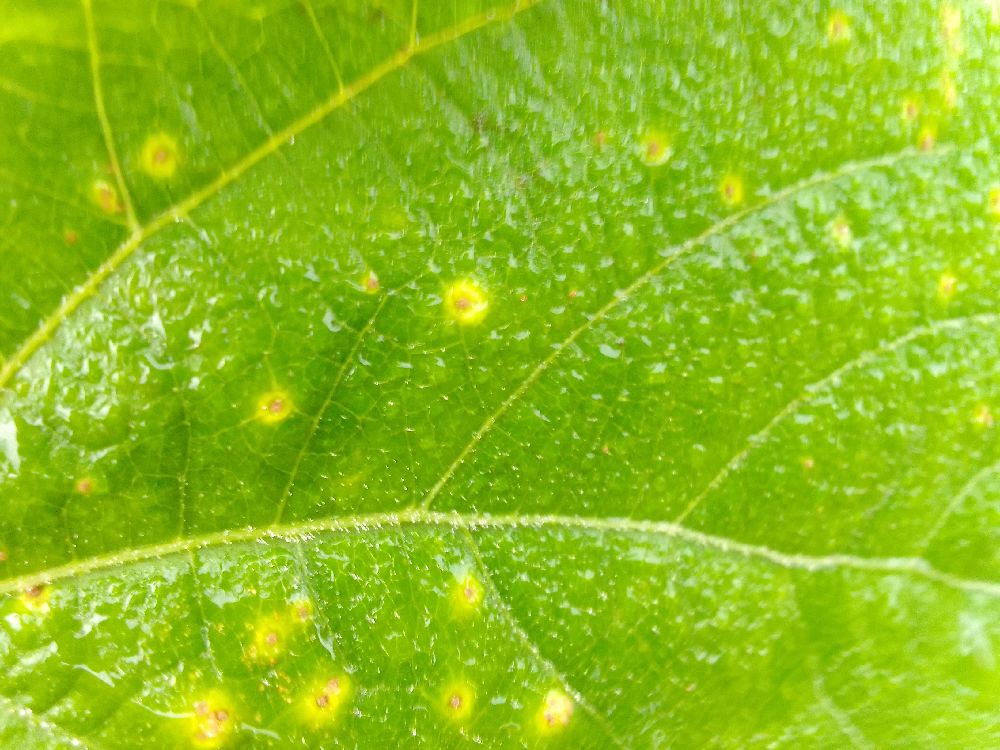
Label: rust